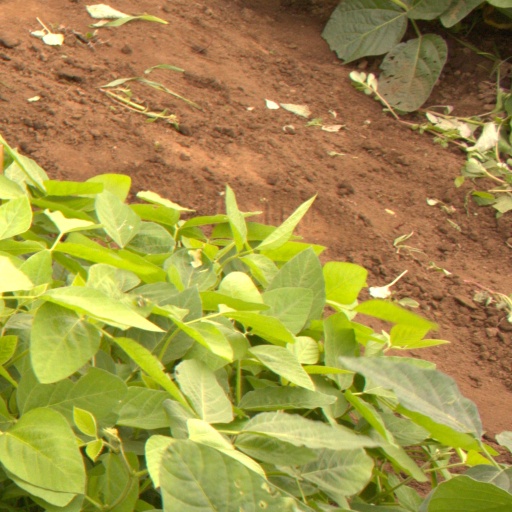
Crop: soybean